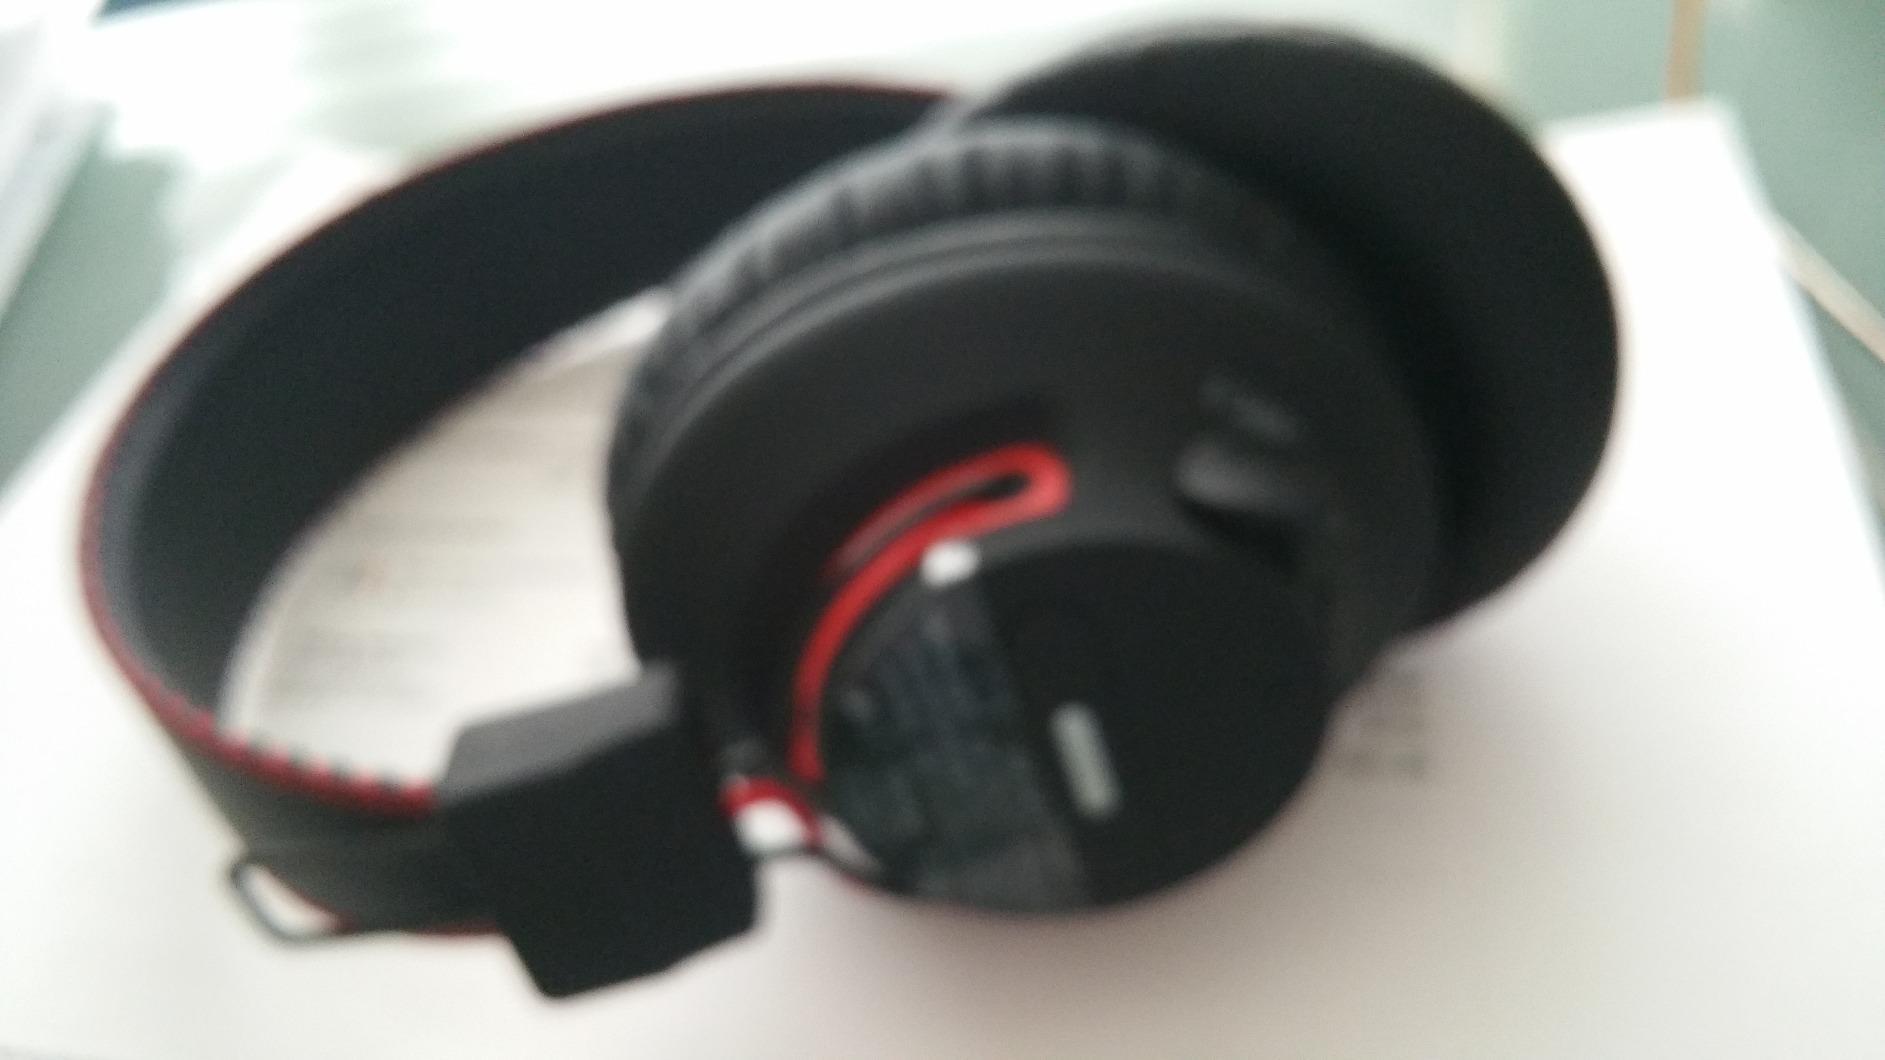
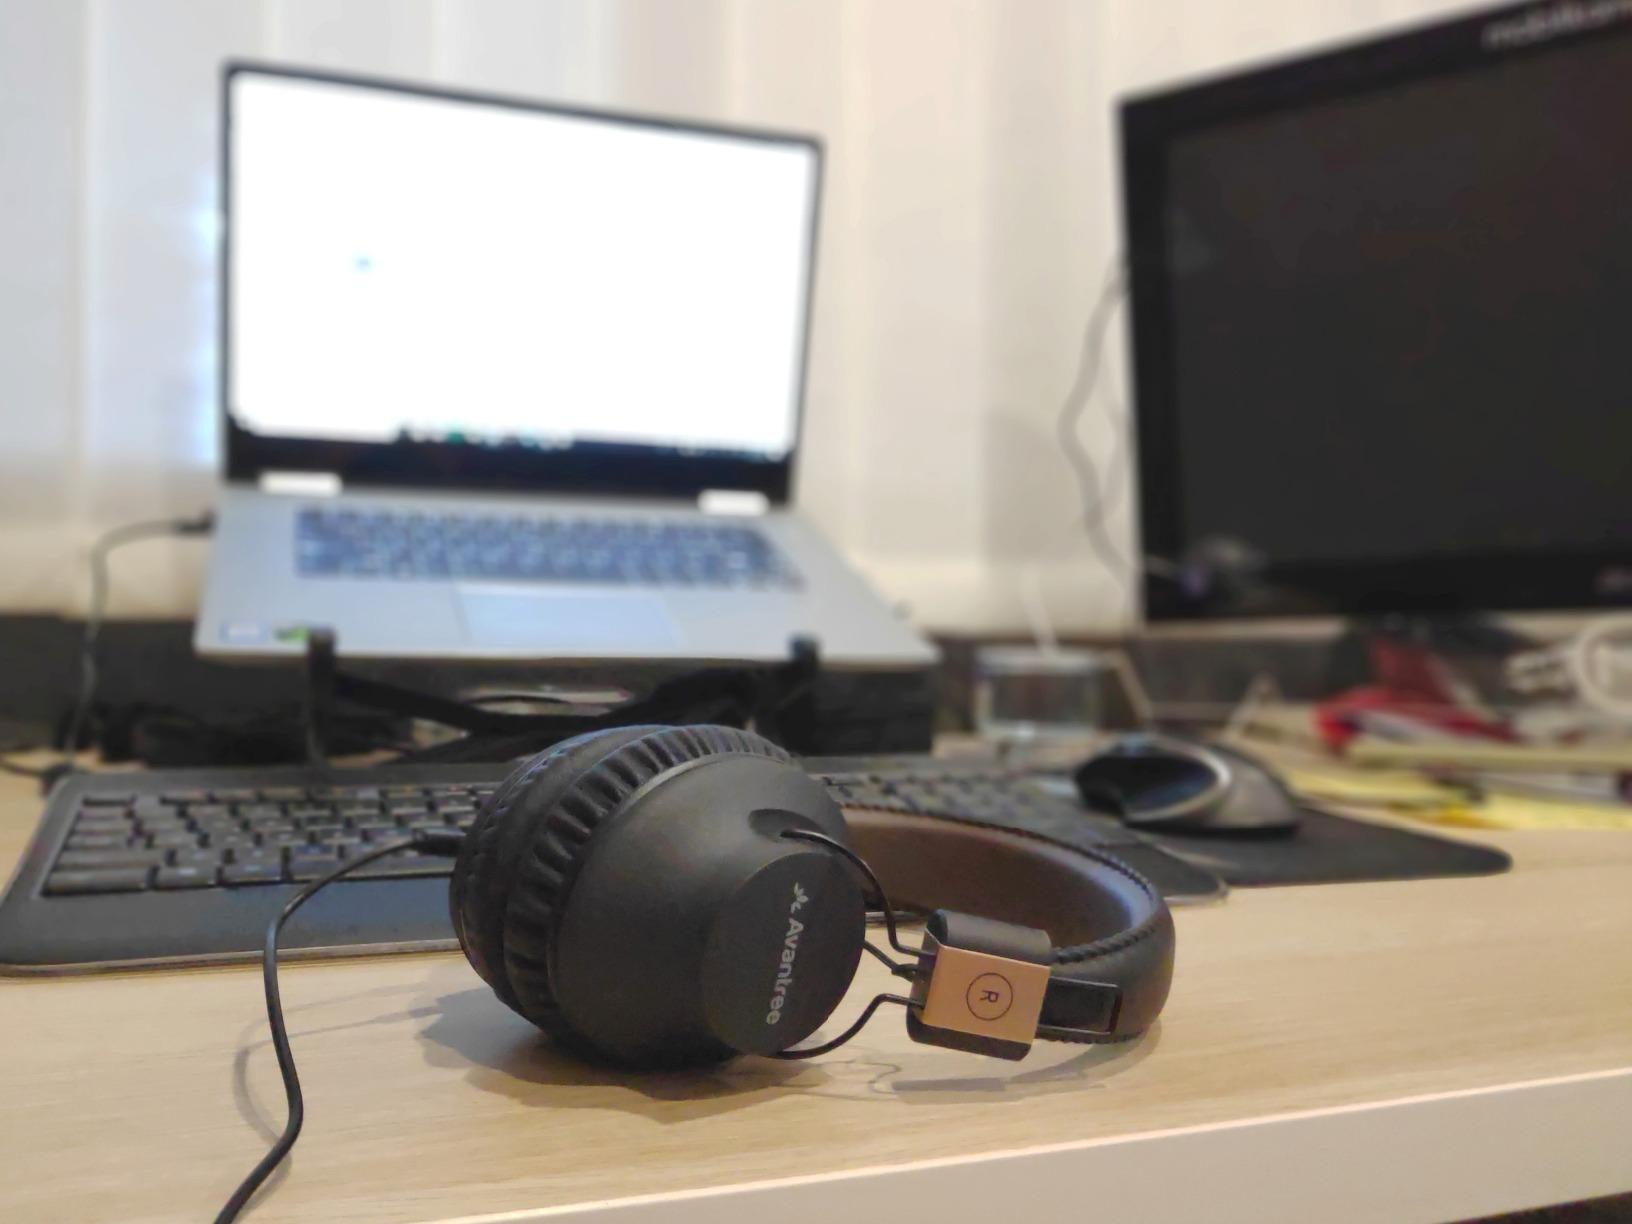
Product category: headphones
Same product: no